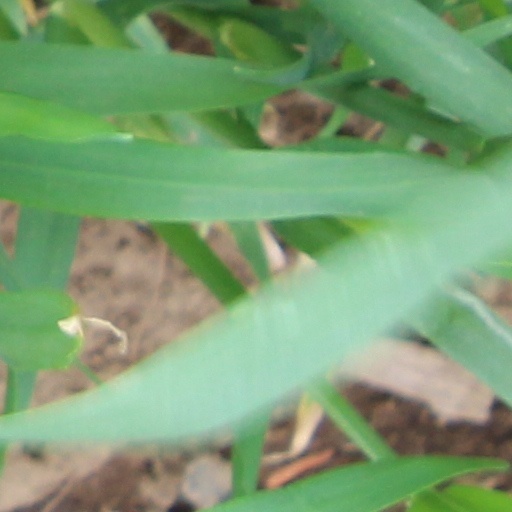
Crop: wheat